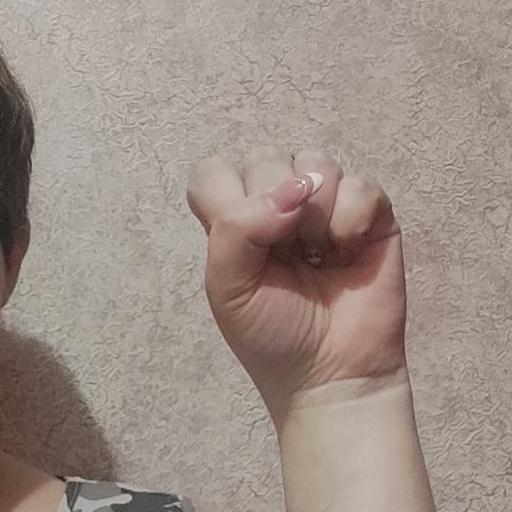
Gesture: fist